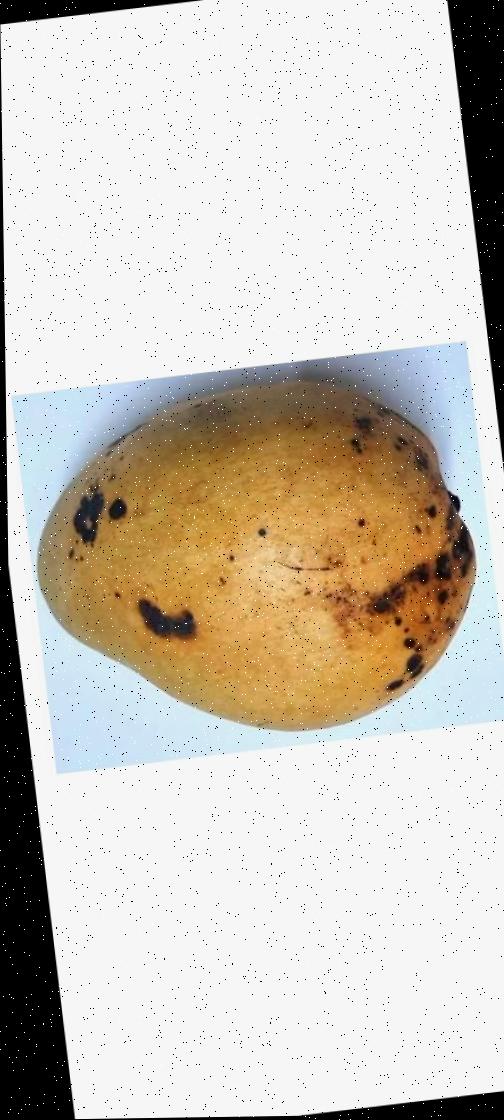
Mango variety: Bari-11